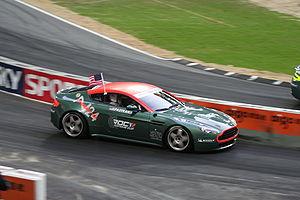
Travis Alan Pastrana, né le 8 octobre 1983 à Annapolis dans le Maryland, est un pilote américain de sport mécanique. Il est l'un des piliers du FMX, à savoir Travis a été champion du monde freestyle motocross à 14 ans.